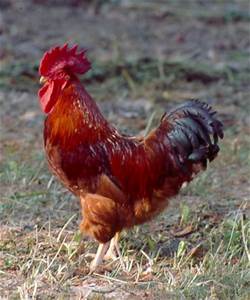
Label: gallina